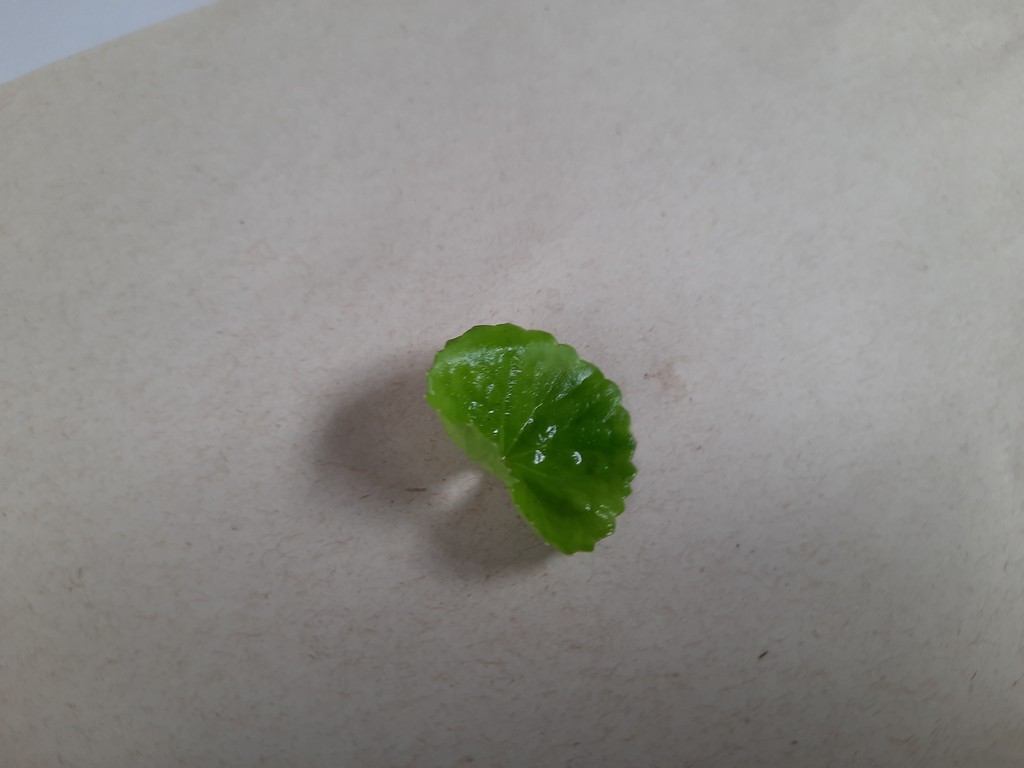
Label: Healthy